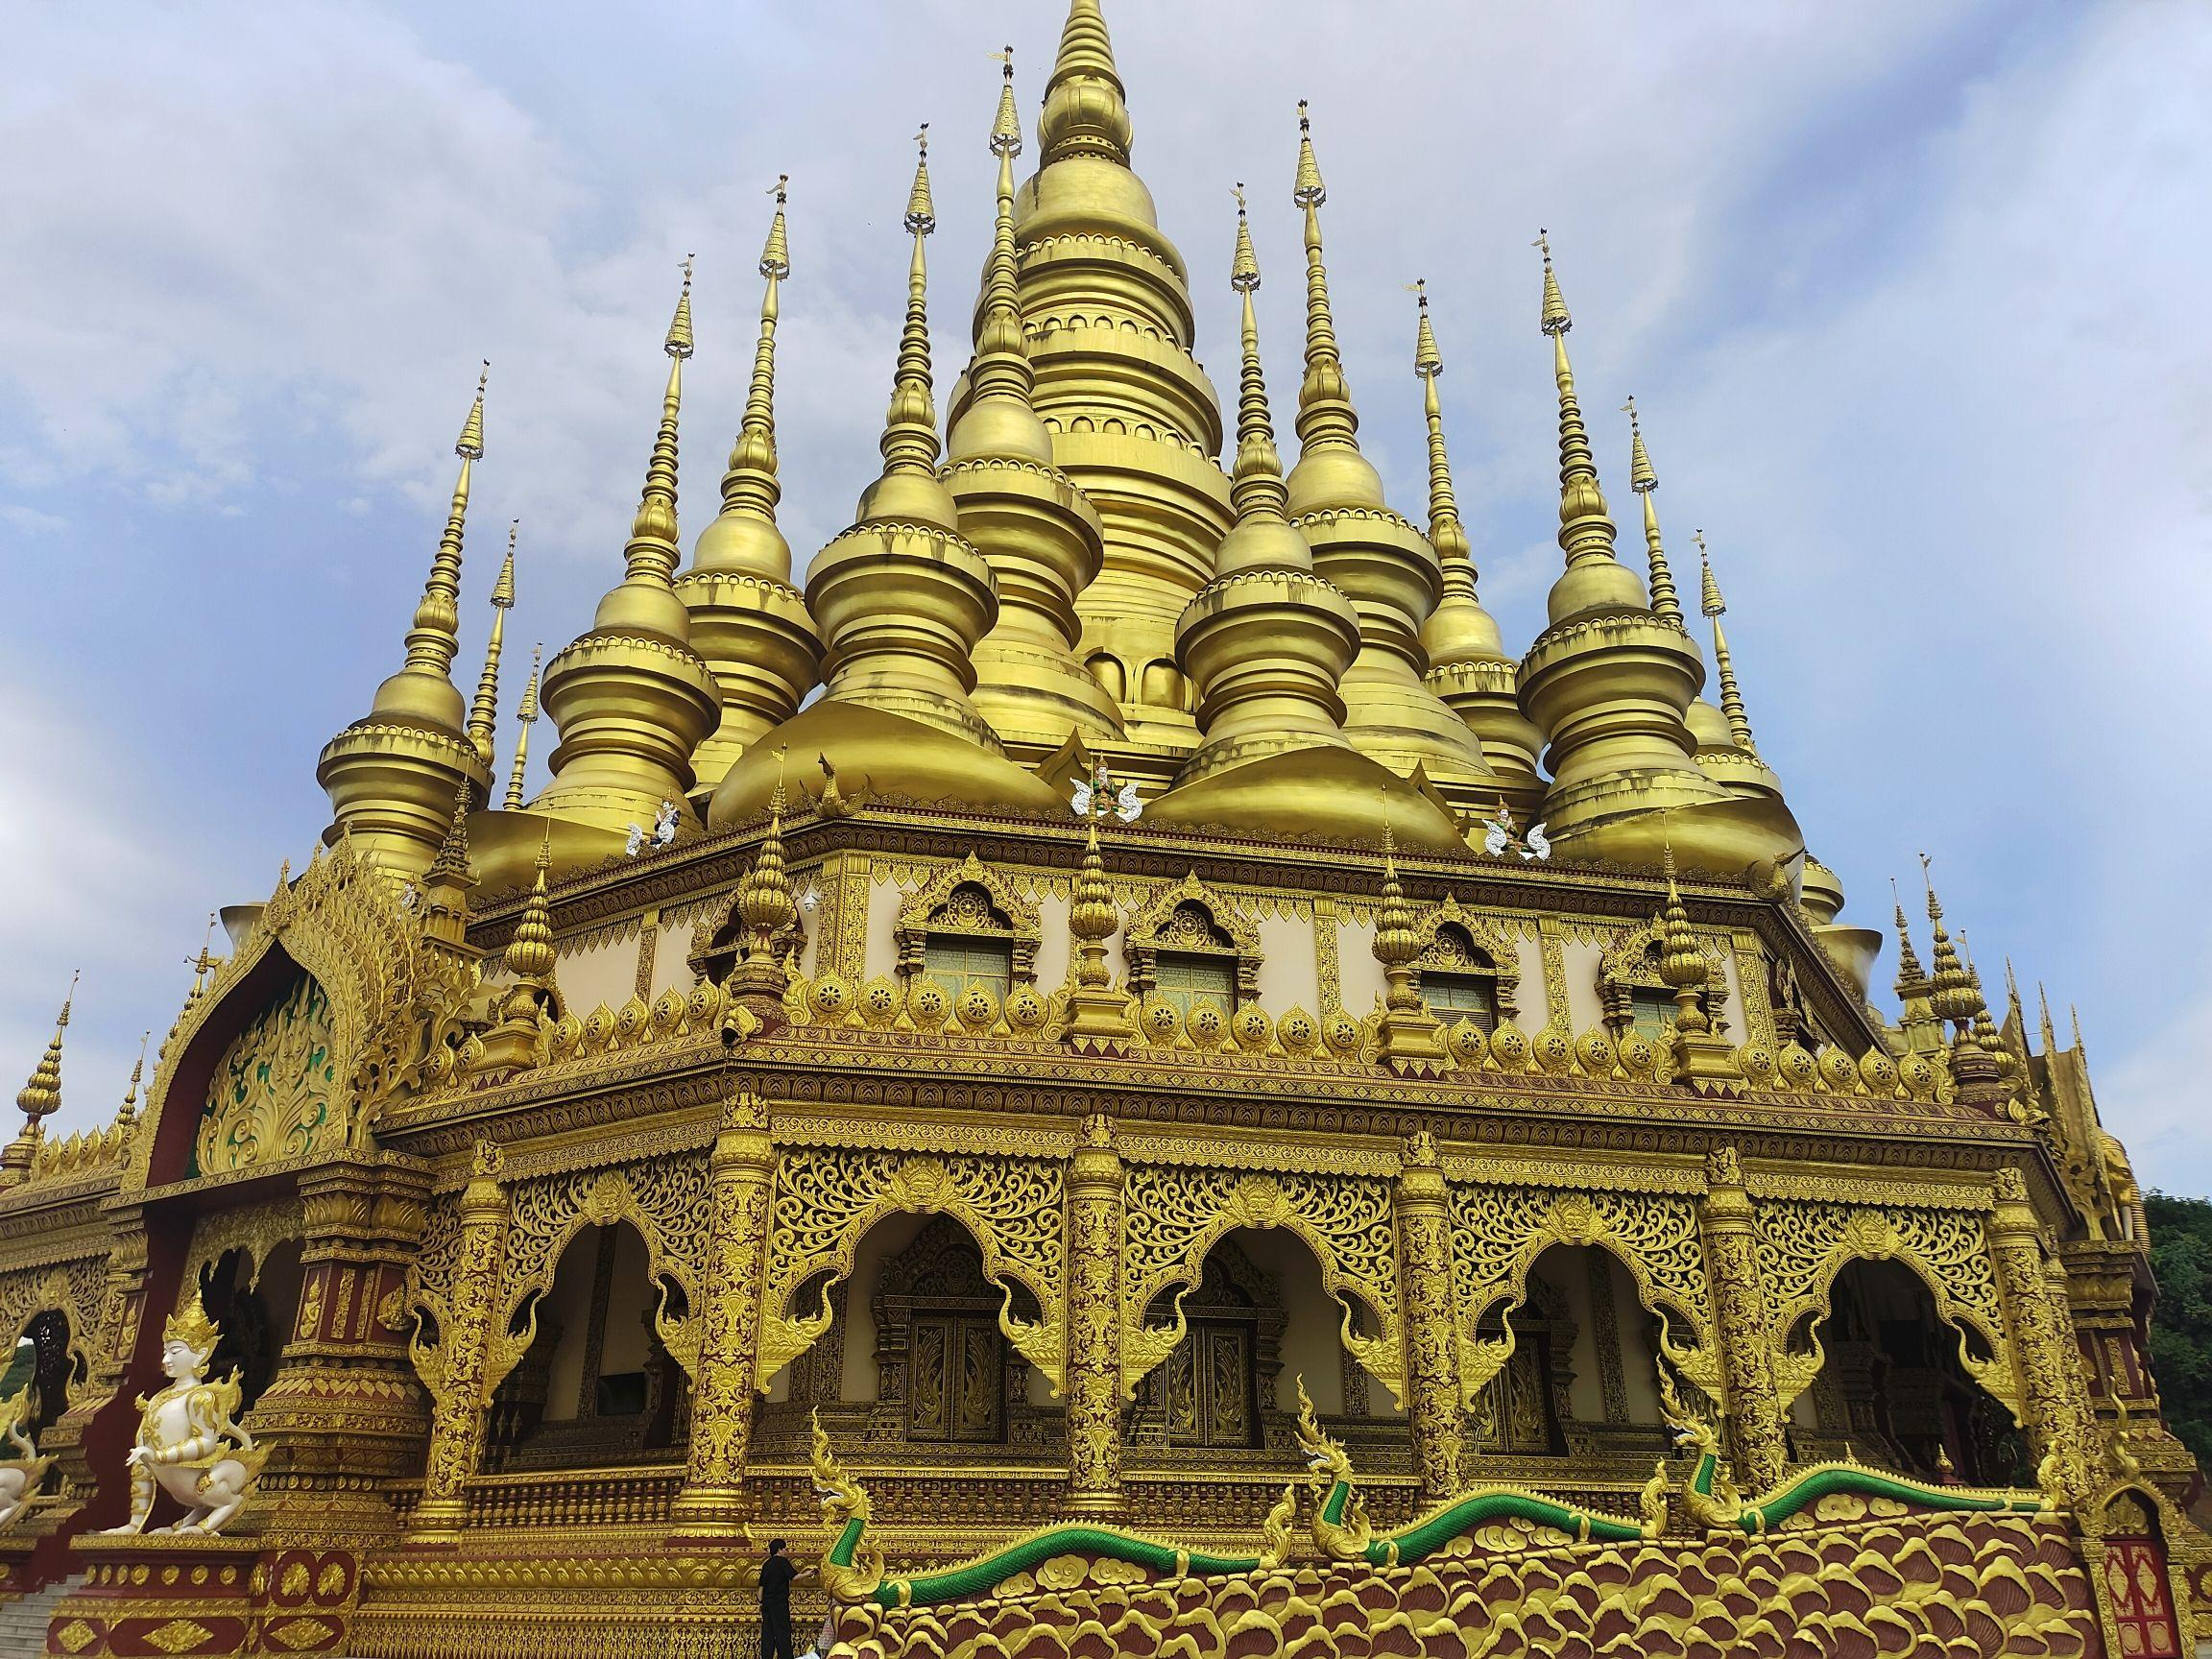
地标名称：西双版纳曼景兰大佛寺
所在城市：西双版纳傣族自治州·景洪市